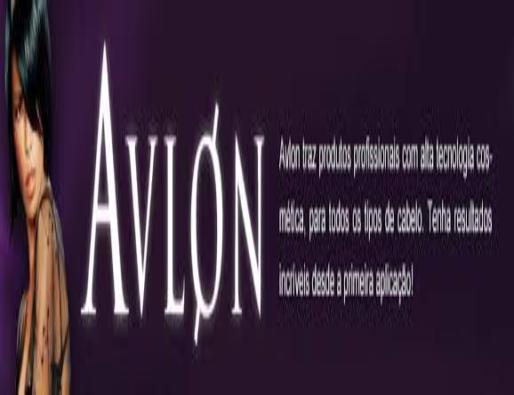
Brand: Avlon
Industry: Necessities